Tsai Ing-wen

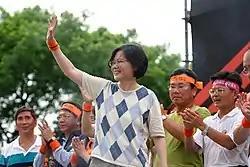
Tsai as the leader of the DPP participated in a rally hosted by the DPP in 2008.

Tsai took office on 20 May 2008, the same day Ma Ying-jeou was inaugurated as president. She said that DPP would work to deepen the Taiwanese localization movement while defending social justice. She criticized Ma for mentioning closer Cross-Strait relations but nothing about Taiwan's sovereignty and national security.